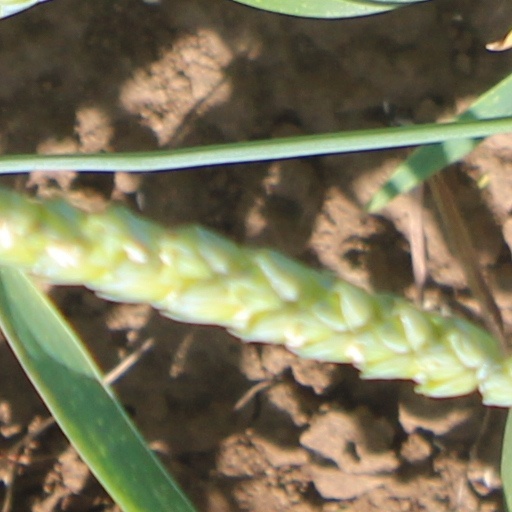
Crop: wheat